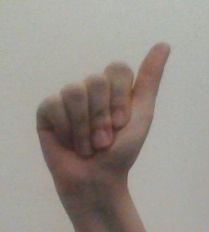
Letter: dhad